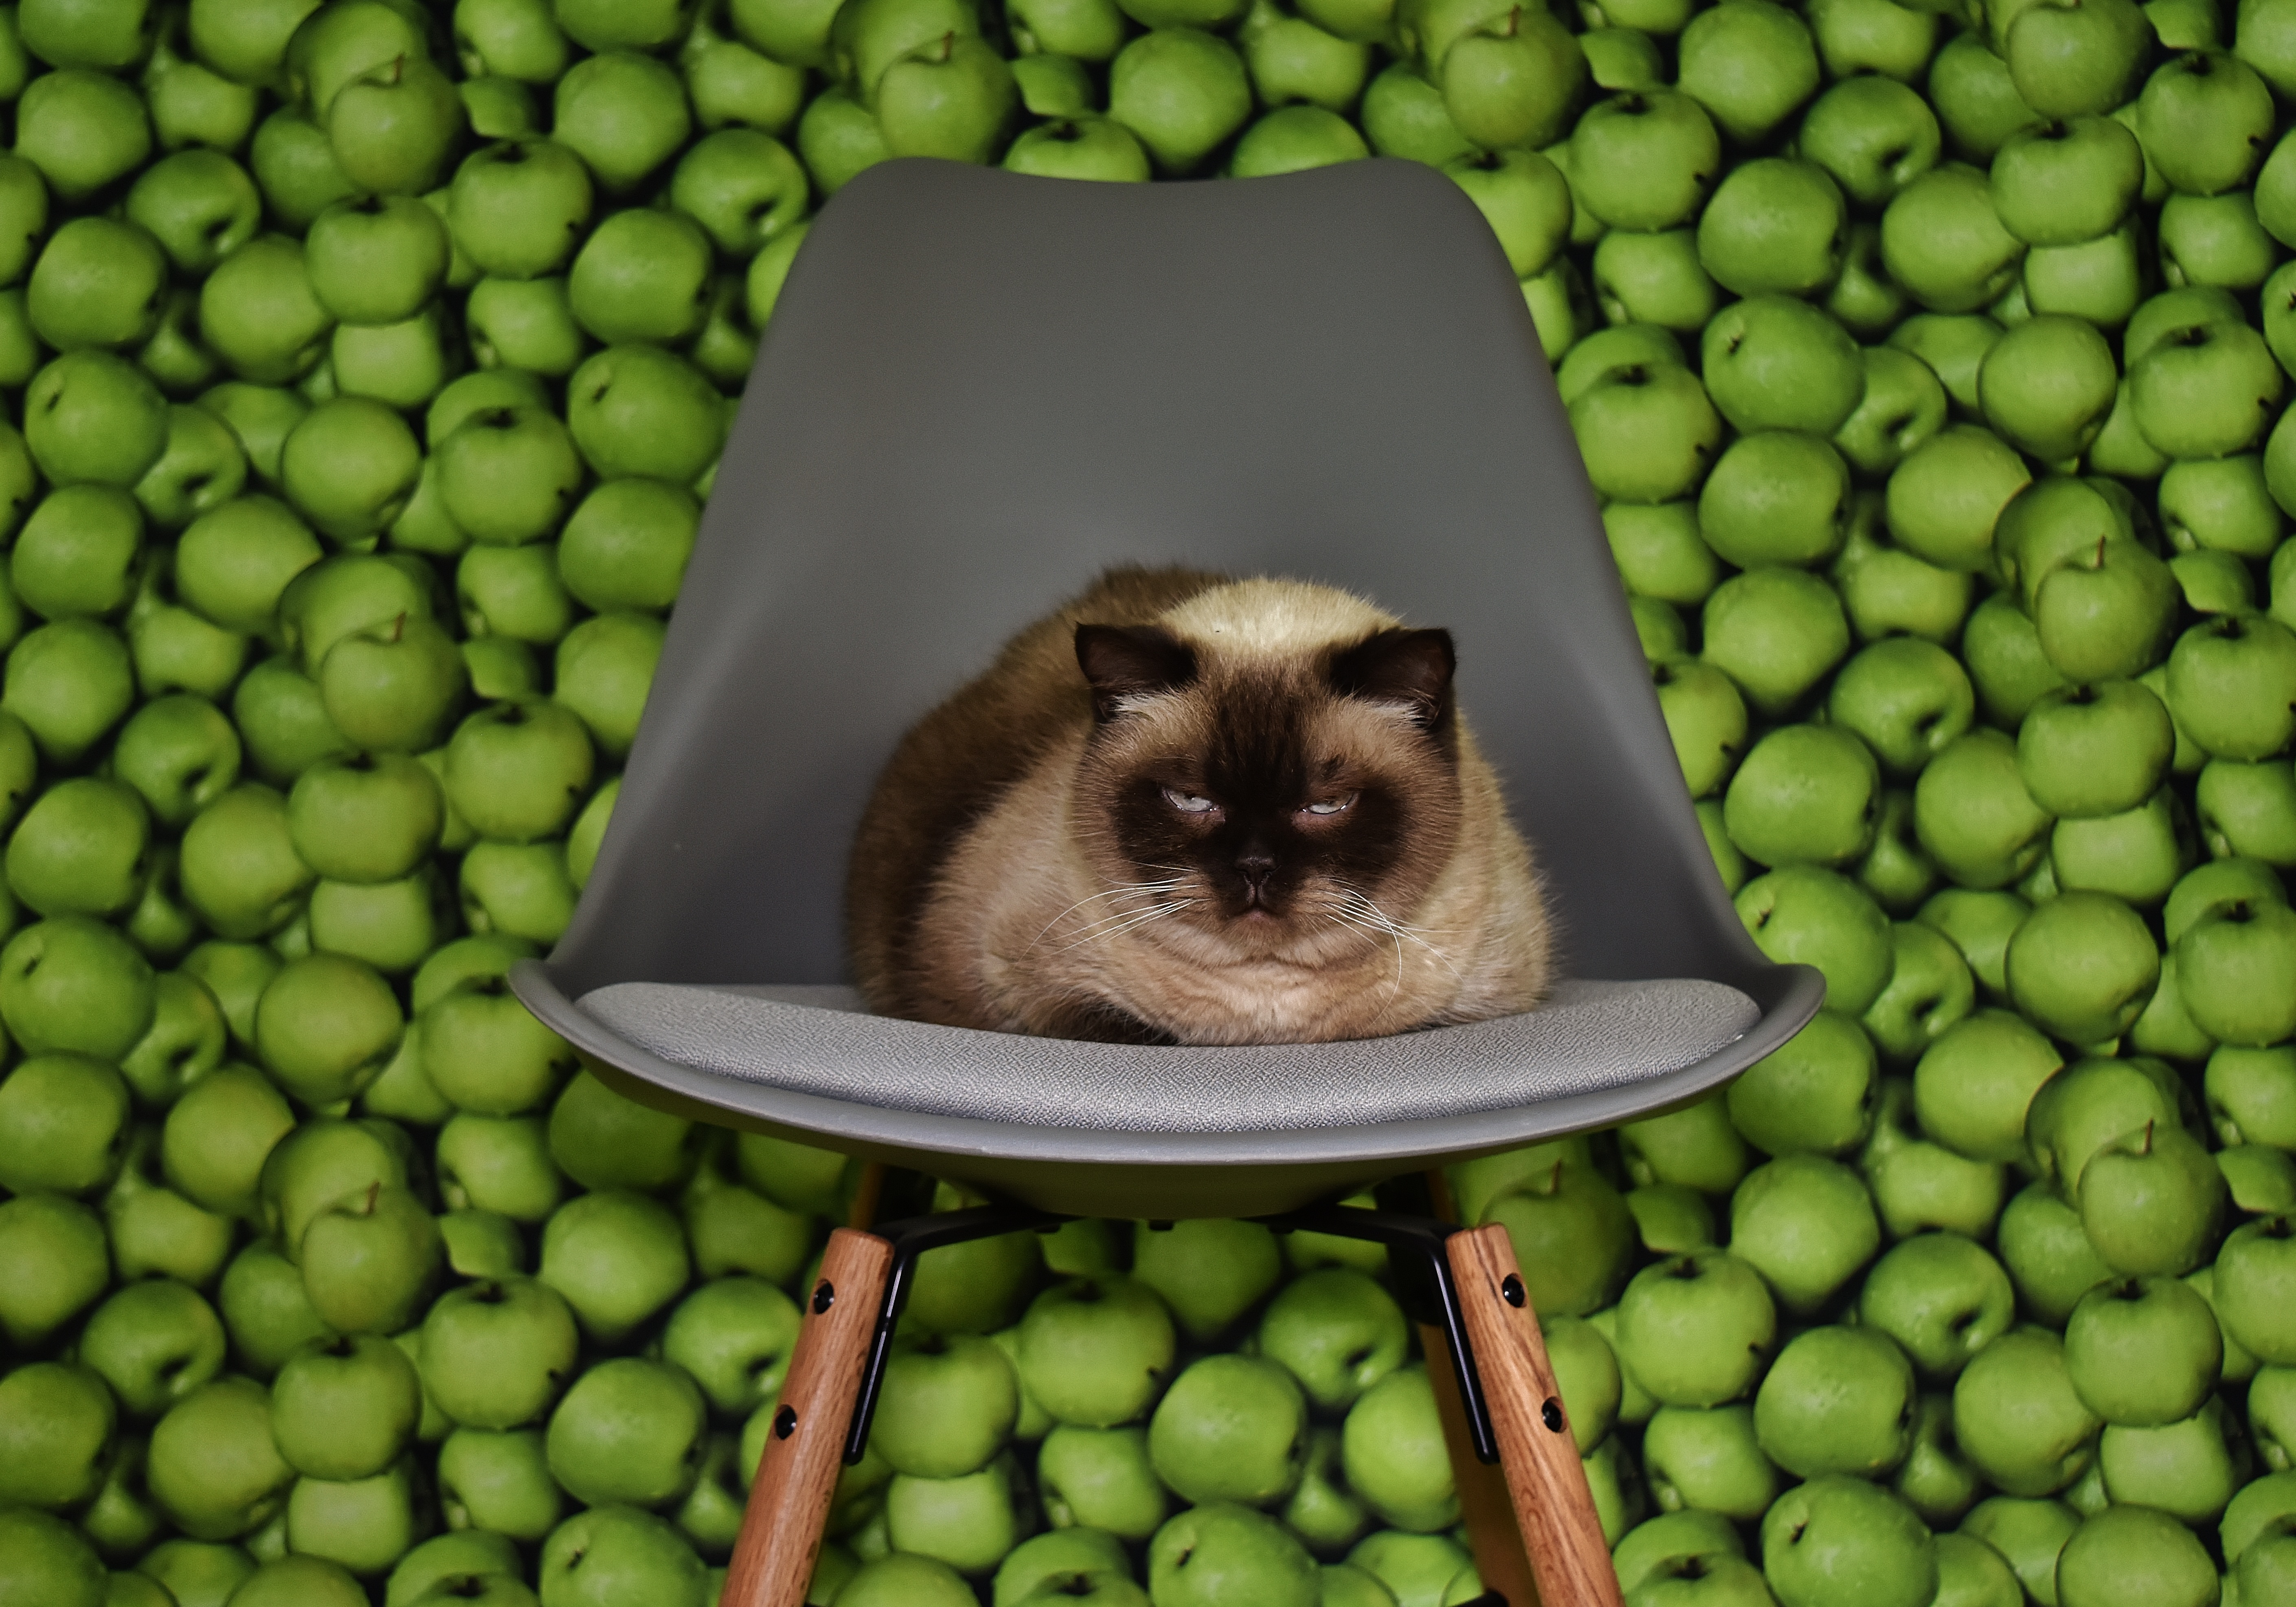
apple, flower, chair, cute, food, green, cat, produce, mammal, rest, background, vertebrate, funny, tired, domestic cat, british shorthair, concerns